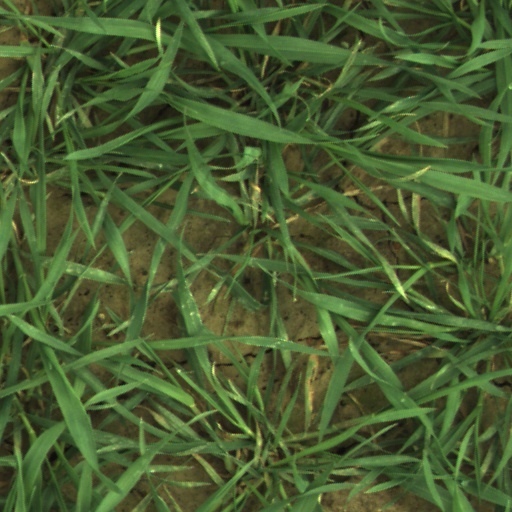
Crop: wheat